Michael Clapp

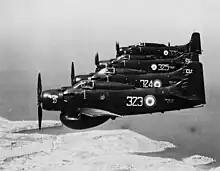
Skyraider AEW1 778 RNAS Culdrose

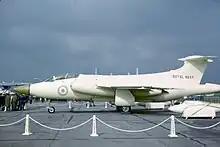
Buccaneer S.1 at the 1962 Farnborough Airshow; the anti-flash white colour scheme is for the nuclear strike role

He returned to the Far East to command HMS "Puncheston", a , during the Indonesian Confrontation between Malaysia and Indonesia. From an interview with Michael Clapp: He received a mentioned in despatches "for distinguished services in the Far East Fleet Patrols and the Borneo Territories during the period 24 December 1964 to 23 June 1965." The 14 December 1965 was when Clapp actually received his Mention in Dispatches oak leaf plus the Malay Peninsula and Borneo clasps for his General Service Medal (1962) "for distinguished services in the Far East Fleet Patrols and the Borneo Territories during the period 24 December 1964 to 23 June 1965.